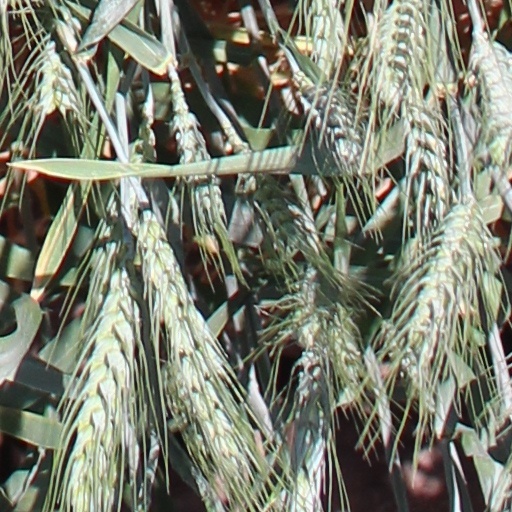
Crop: wheat